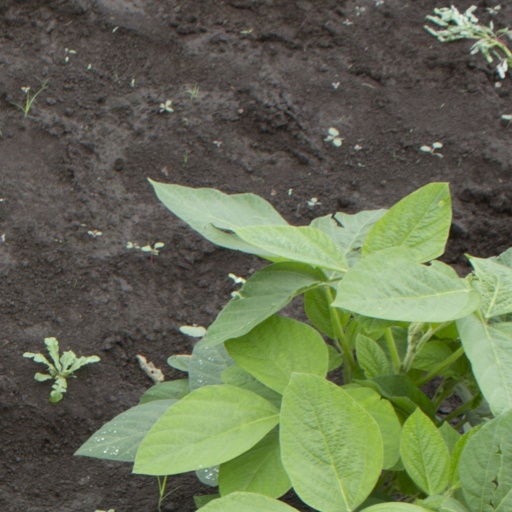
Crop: soybean